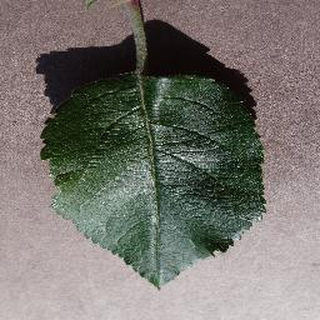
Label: healthy_apple